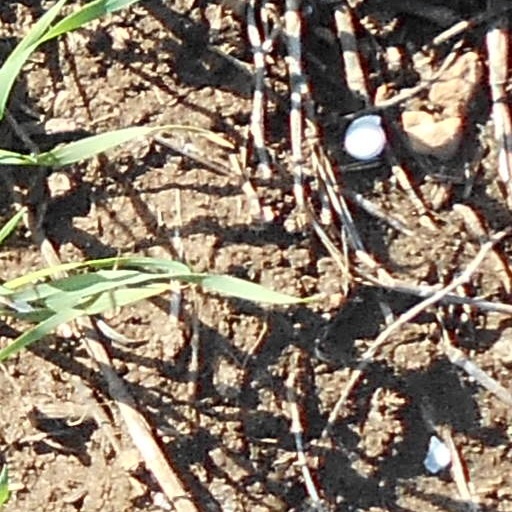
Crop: wheat